Puna grassland

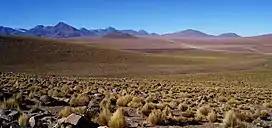
Puna grassland in the Chilean altiplano

The puna grassland ecoregion, part of the Andean montane grasslands and shrublands biome, is found in the central Andes Mountains of South America. It is considered one of the eight Natural Regions in Peru, but extends south, across Chile, Bolivia, and western northwest Argentina. The term puna encompasses diverse ecosystems of the high Central Andes above 3200–3400 m.